13 Cameras

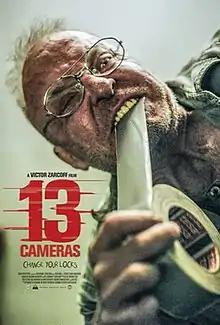
Film poster

13 Cameras is a 2016 American crime horror thriller film written and directed by Victor Zarcoff. The film was originally titled "Slumlord", before being renamed.